Sándor Rácz

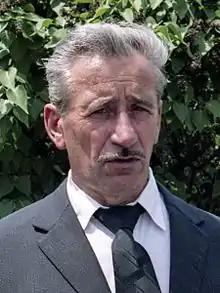
Sándor Rácz

Rácz was born in Hódmezővásárhely, and represented the FKGP. He was a famous veteran of the Hungarian Revolution of 1956. He died, aged 80, in Budapest.